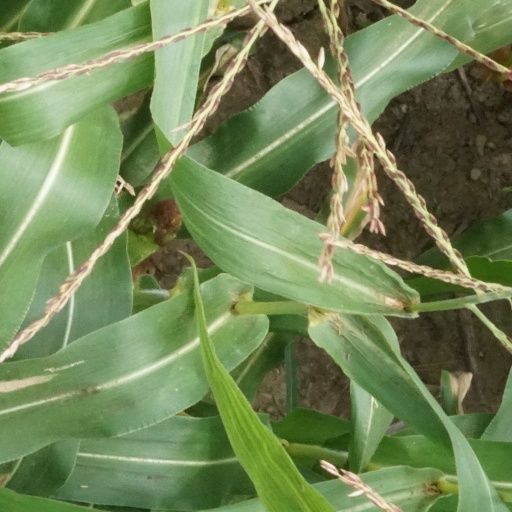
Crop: maize; corn